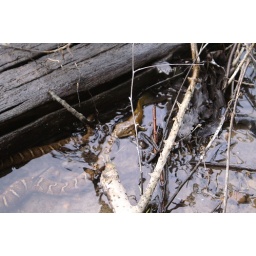
Found a watersnake eating a baby catfish in the river by my dock.  Holy crap, awesome.